Sebastian Duterte

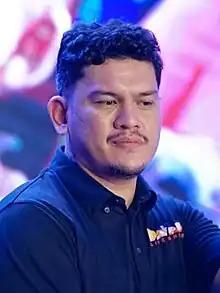
Duterte in 2022

Sebastian Zimmerman Duterte (born November 3, 1987) is a Filipino businessman and politician who has served as the acting mayor of Davao City since 2025, a role he held in his own right as the 22nd mayor from 2022 to 2025. He is concurrently the vice mayor of Davao, having served since 2025 and previously from 2019 to 2022.